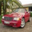
Label: automobile